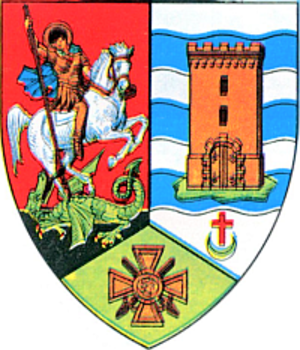
Giurgiu est un județ de Roumanie en Munténie, au sud du pays, près de la frontière bulgare.
Un județ est une division administrative :